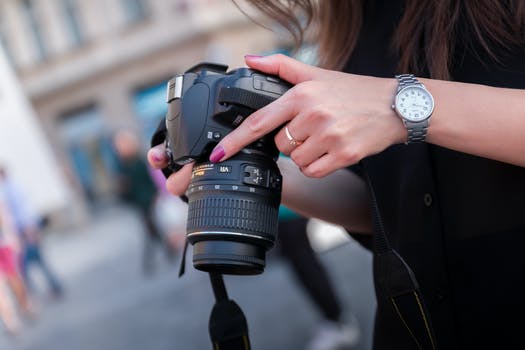
Label: No Watermark